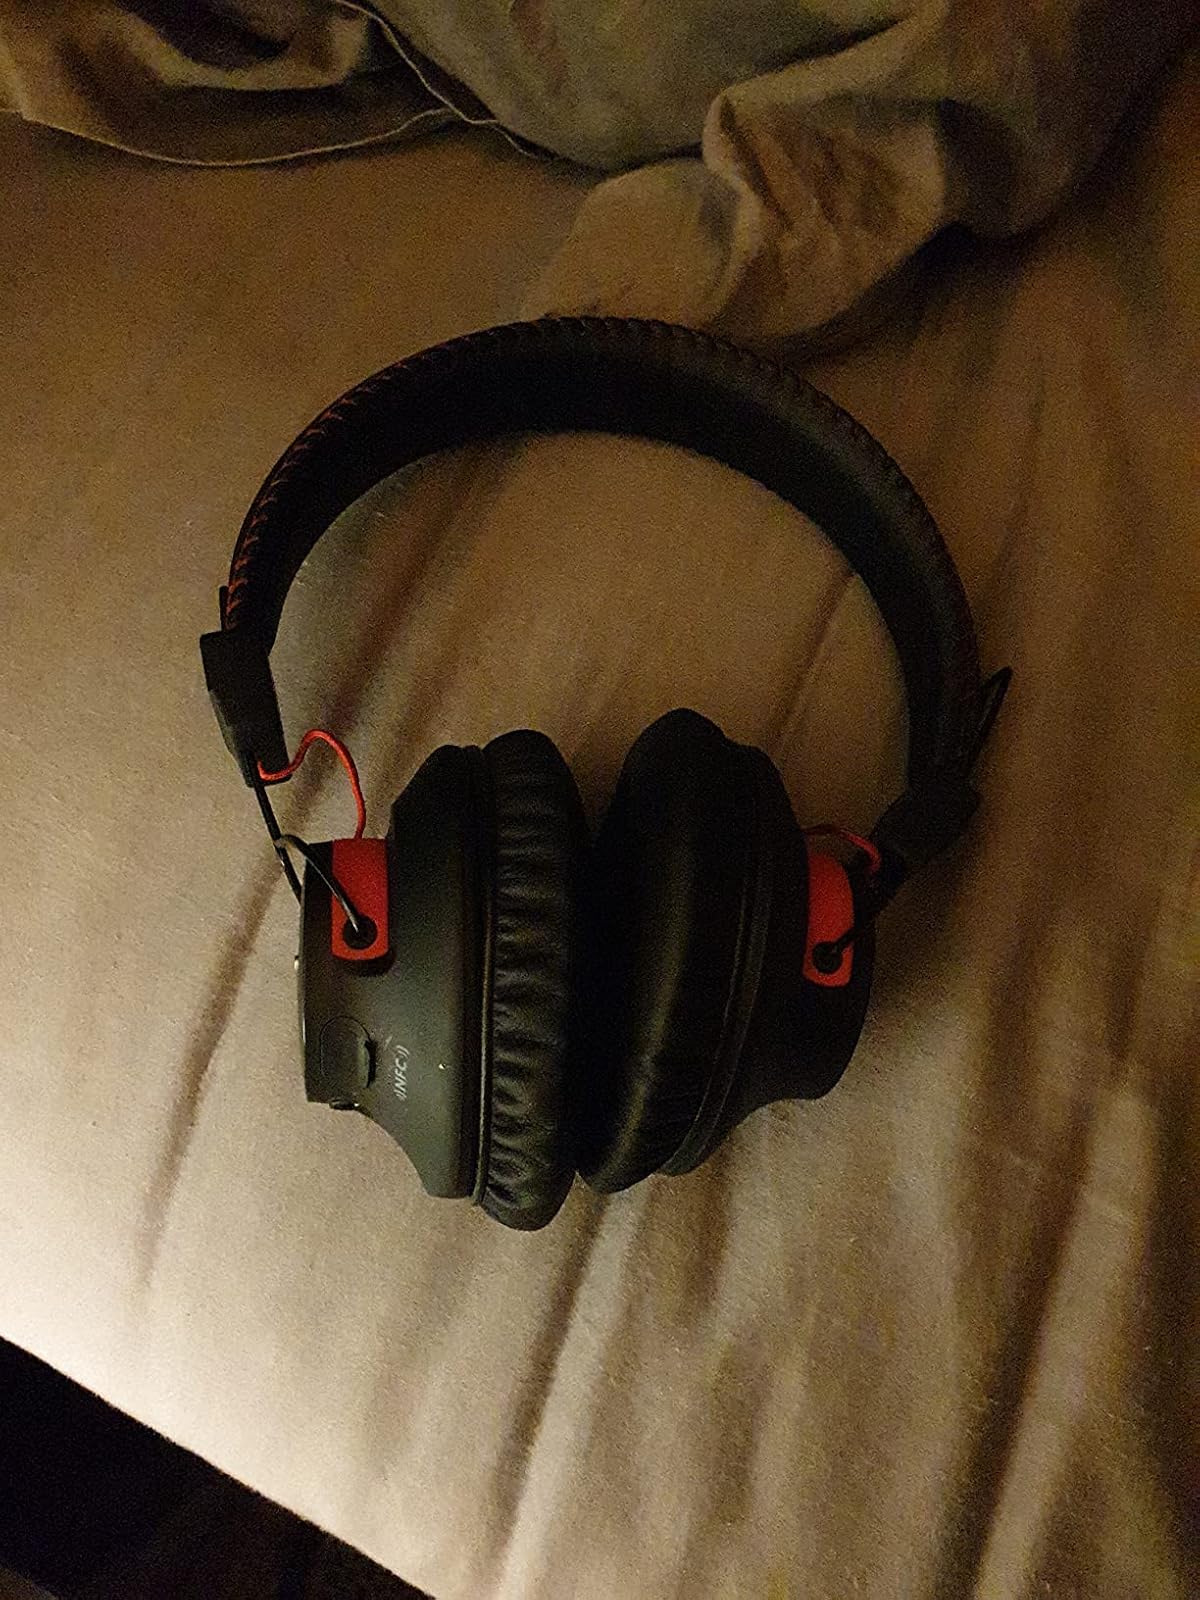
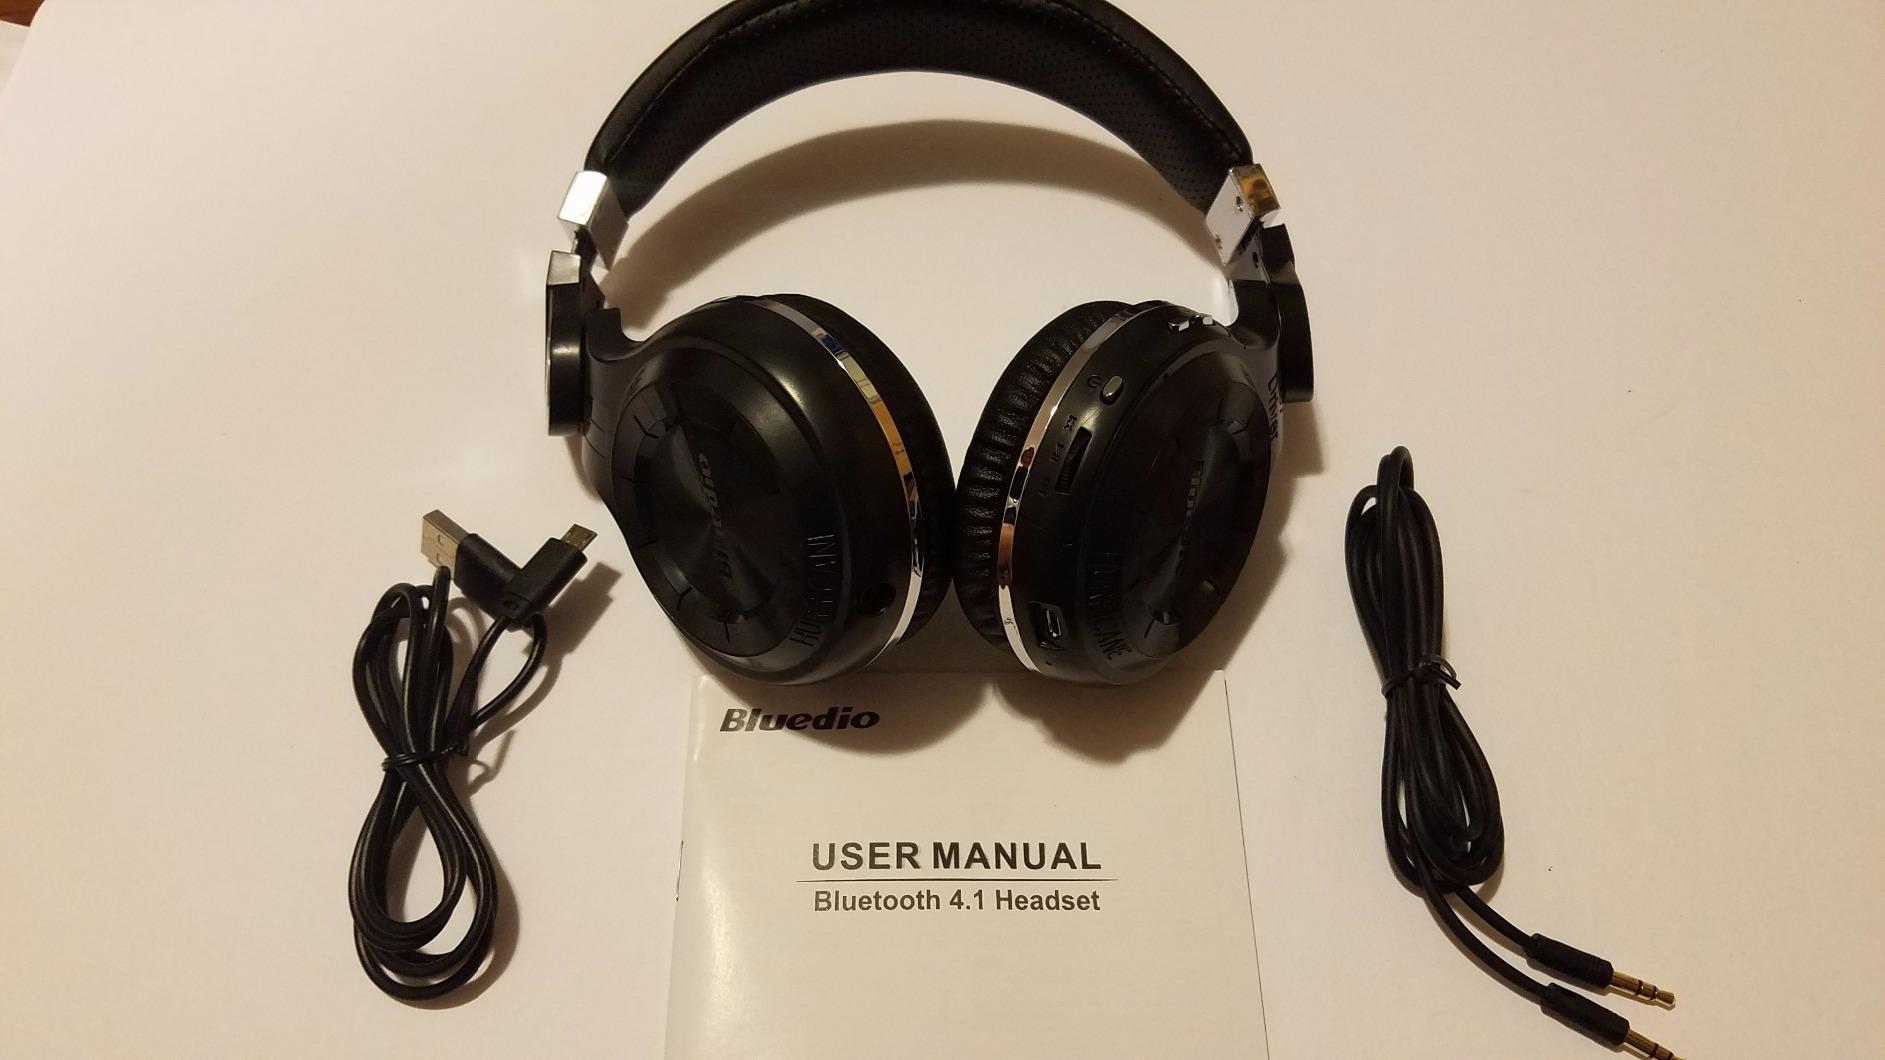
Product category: headphones
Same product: no